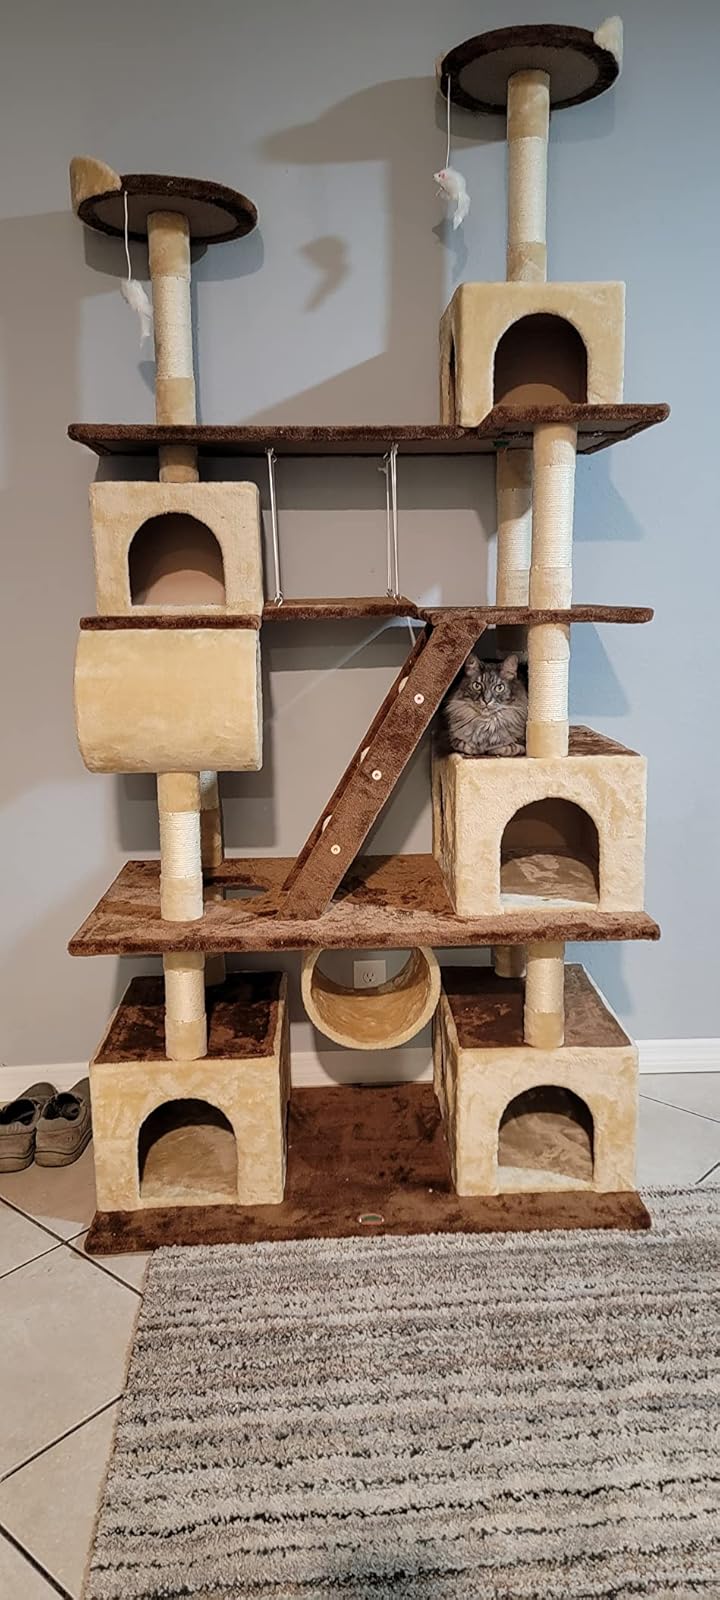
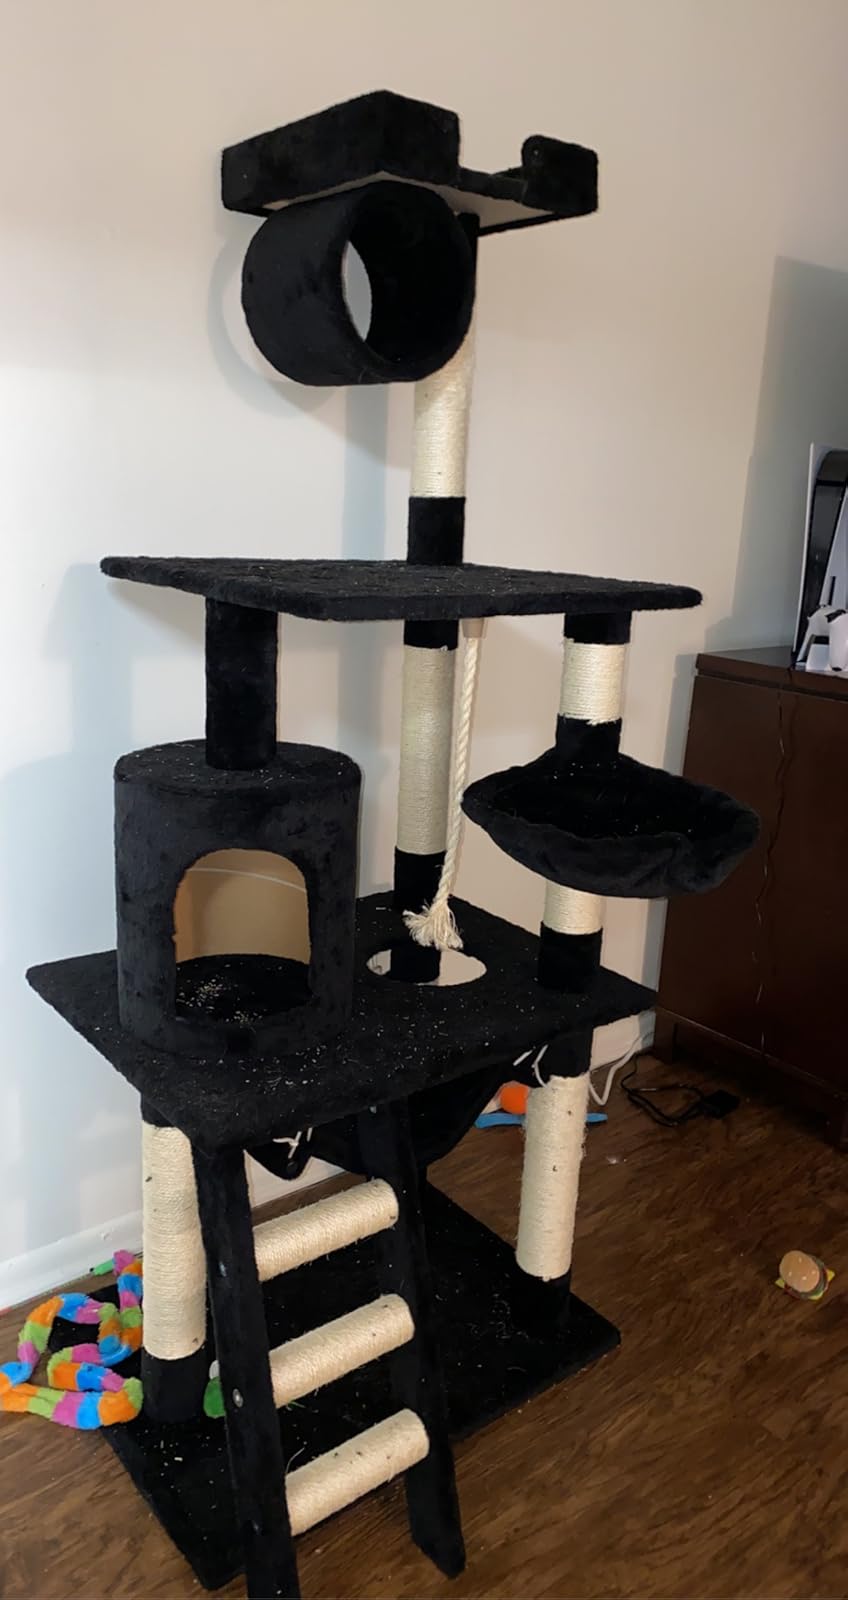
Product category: items_cat tree
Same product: no